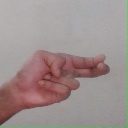
अक्षर: ह